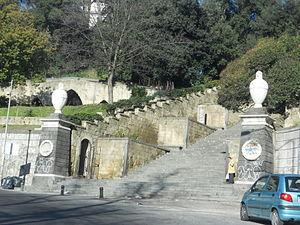
Le Tondo di Capodimonte est une place de Naples, située dans le quartier Stella à la fin du cours Amedeo de Savoie et au début de la rue de Capodimonte.